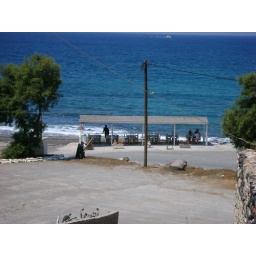
best seat in the house